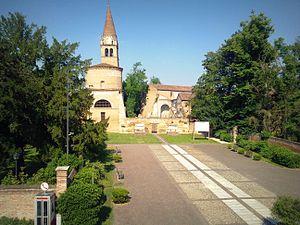
Badia Polesine est une commune de la province de Rovigo dans la région Vénétie en Italie.